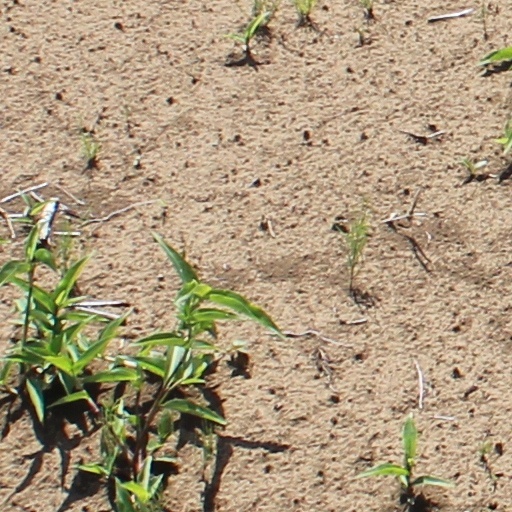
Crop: wheat